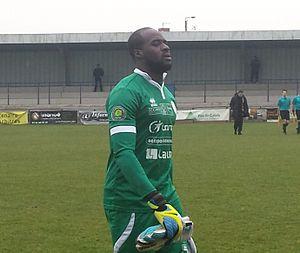
Germain Sanou à la mi-temps du match Lens B - AS Beauvais, comptant pour la vingt-deuxième journée du championnat de CFA (quatrième division française), le 14 mars 2015.
Moussa Germain Sanou, né le 26 mai 1992 à Bobo-Dioulasso, est un footballeur international burkinabé. Il évolue actuellement au poste de gardien de but.